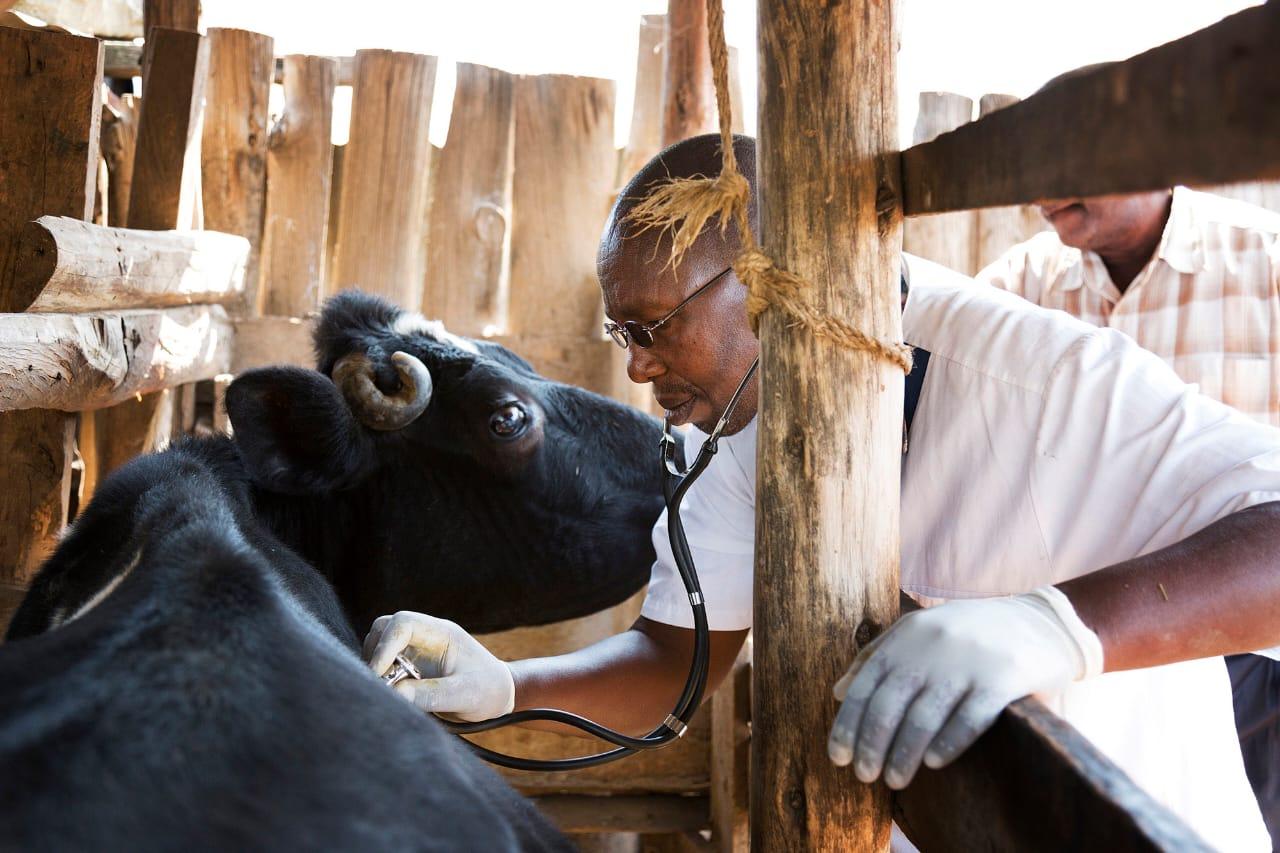
Daktari wa mifugo, akiwa amevaa miwani, glavu nyeupe na koti jeupe, aki mchunguza ngombe. Anatumia stethoskopu kusikiliza mapigo ya moyo au mapafu ya ngombe ambaye aonekana ametulia. Tukio hili inaashiria utowaji wa huduma za afya kwa wanyama.